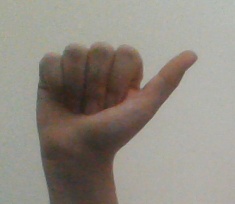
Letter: dhad